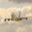
Label: airplane